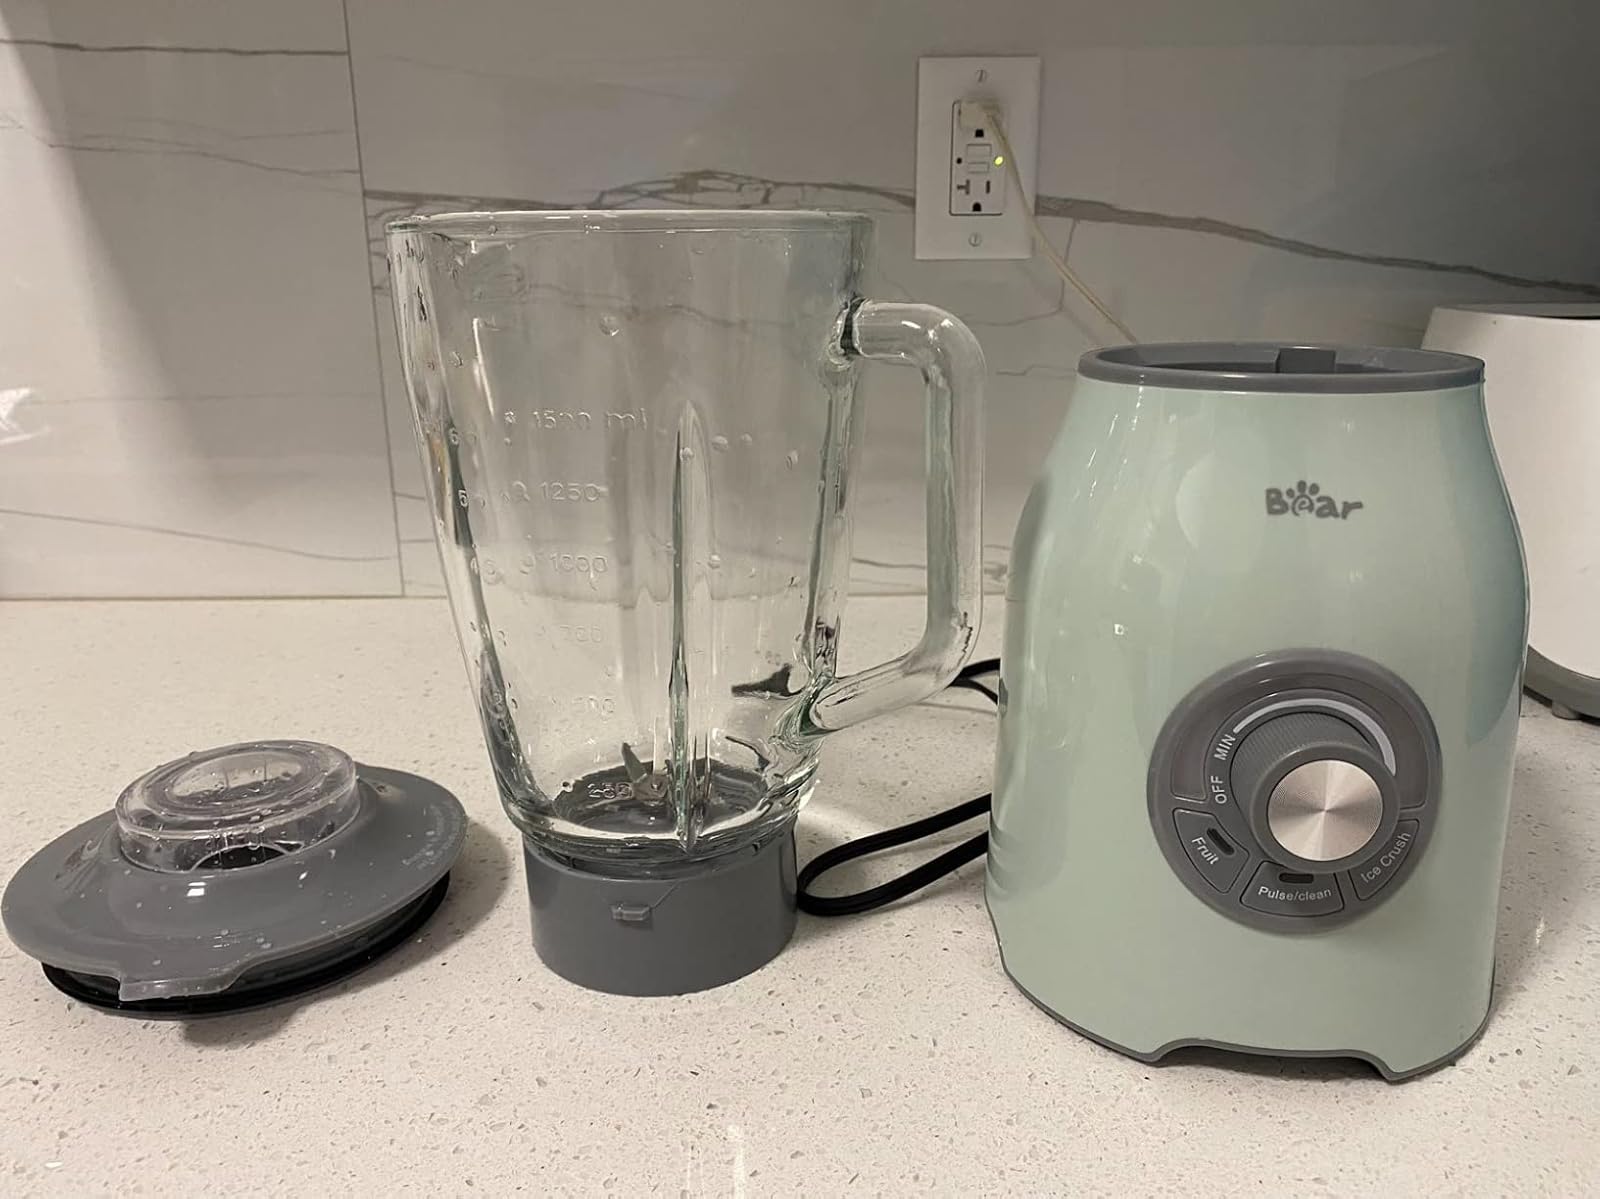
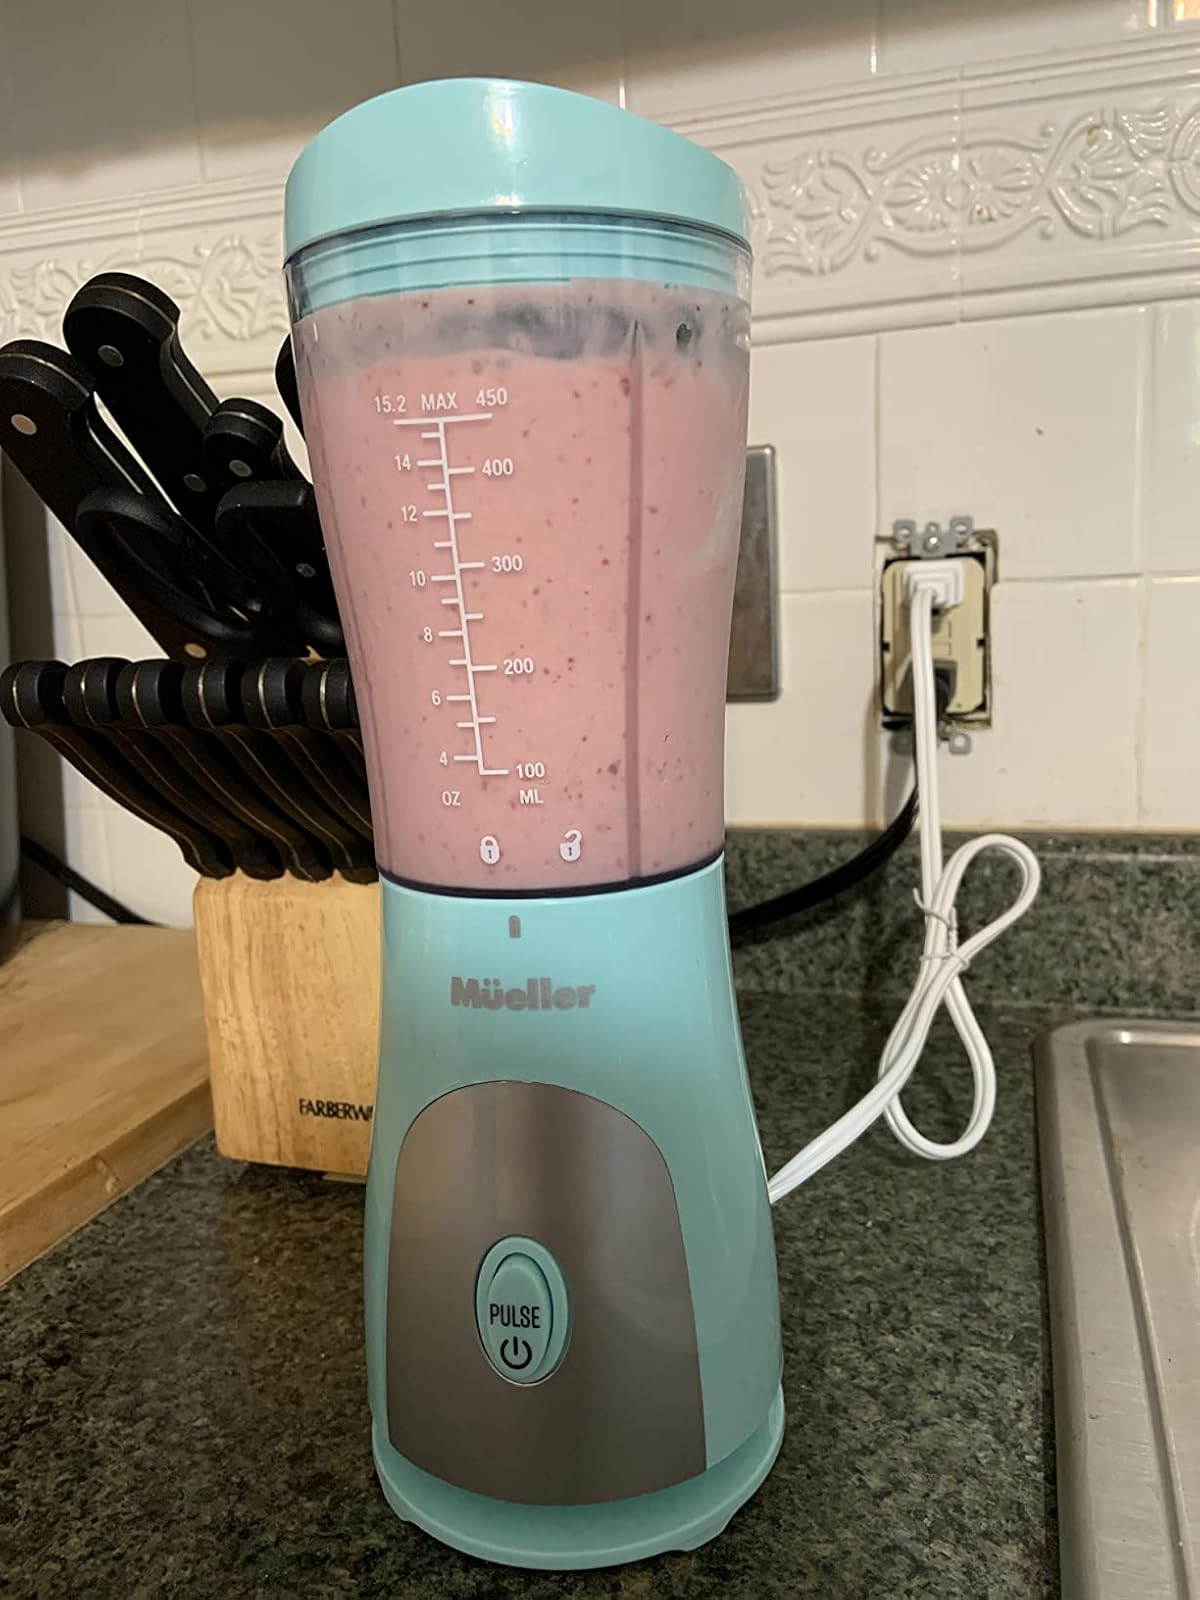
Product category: items_blender
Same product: no